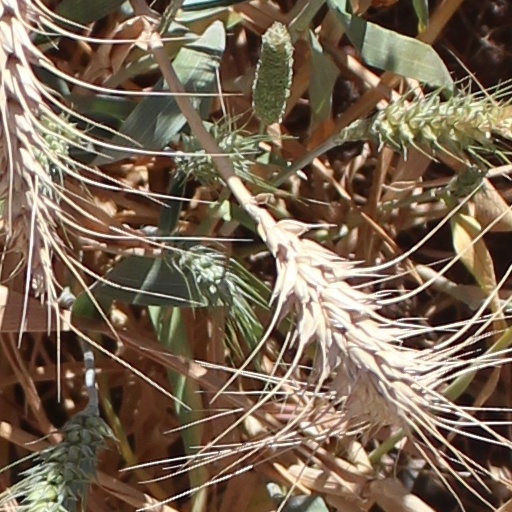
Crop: wheat